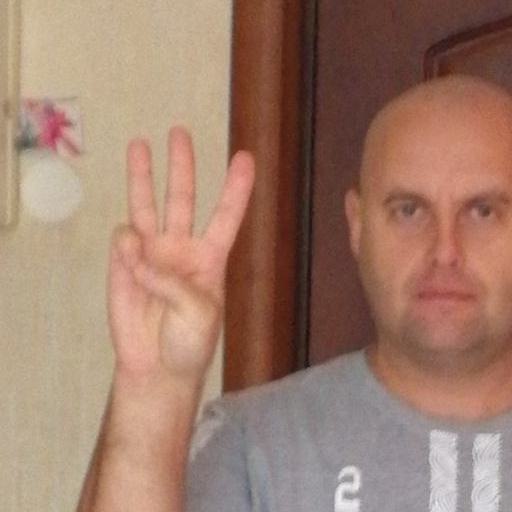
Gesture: three